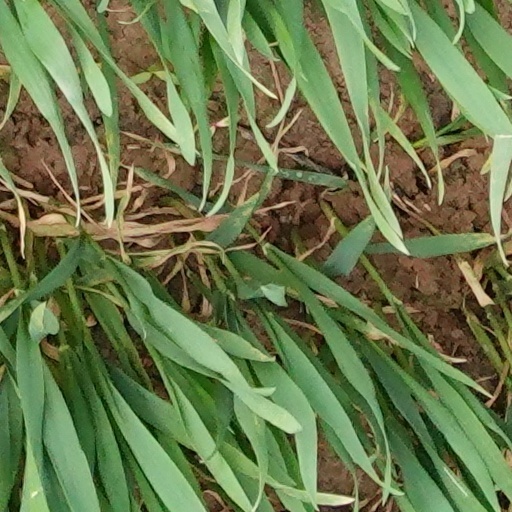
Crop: wheat